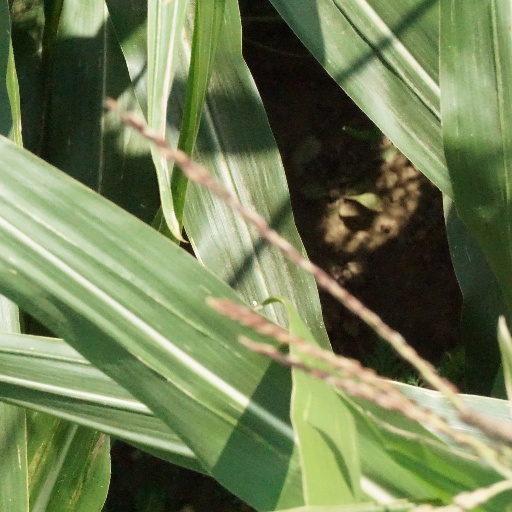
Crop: maize; corn